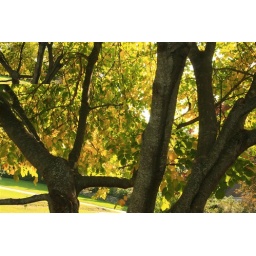
Rather a golden Autumn moment looking thru out Yellowwood tree in the front yard.